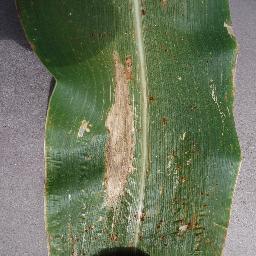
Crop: corn
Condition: (maize)_northern_blight